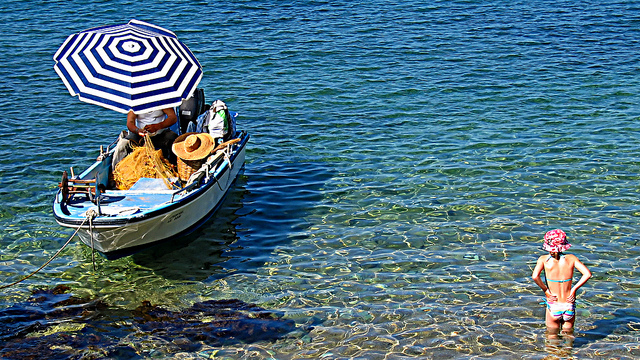
A small boat in the ocean, and a woman wading in the water.

A woman watches a boat with people in it by the seashore.

A girl is in the water alongside a fishing boat with an umbrella.